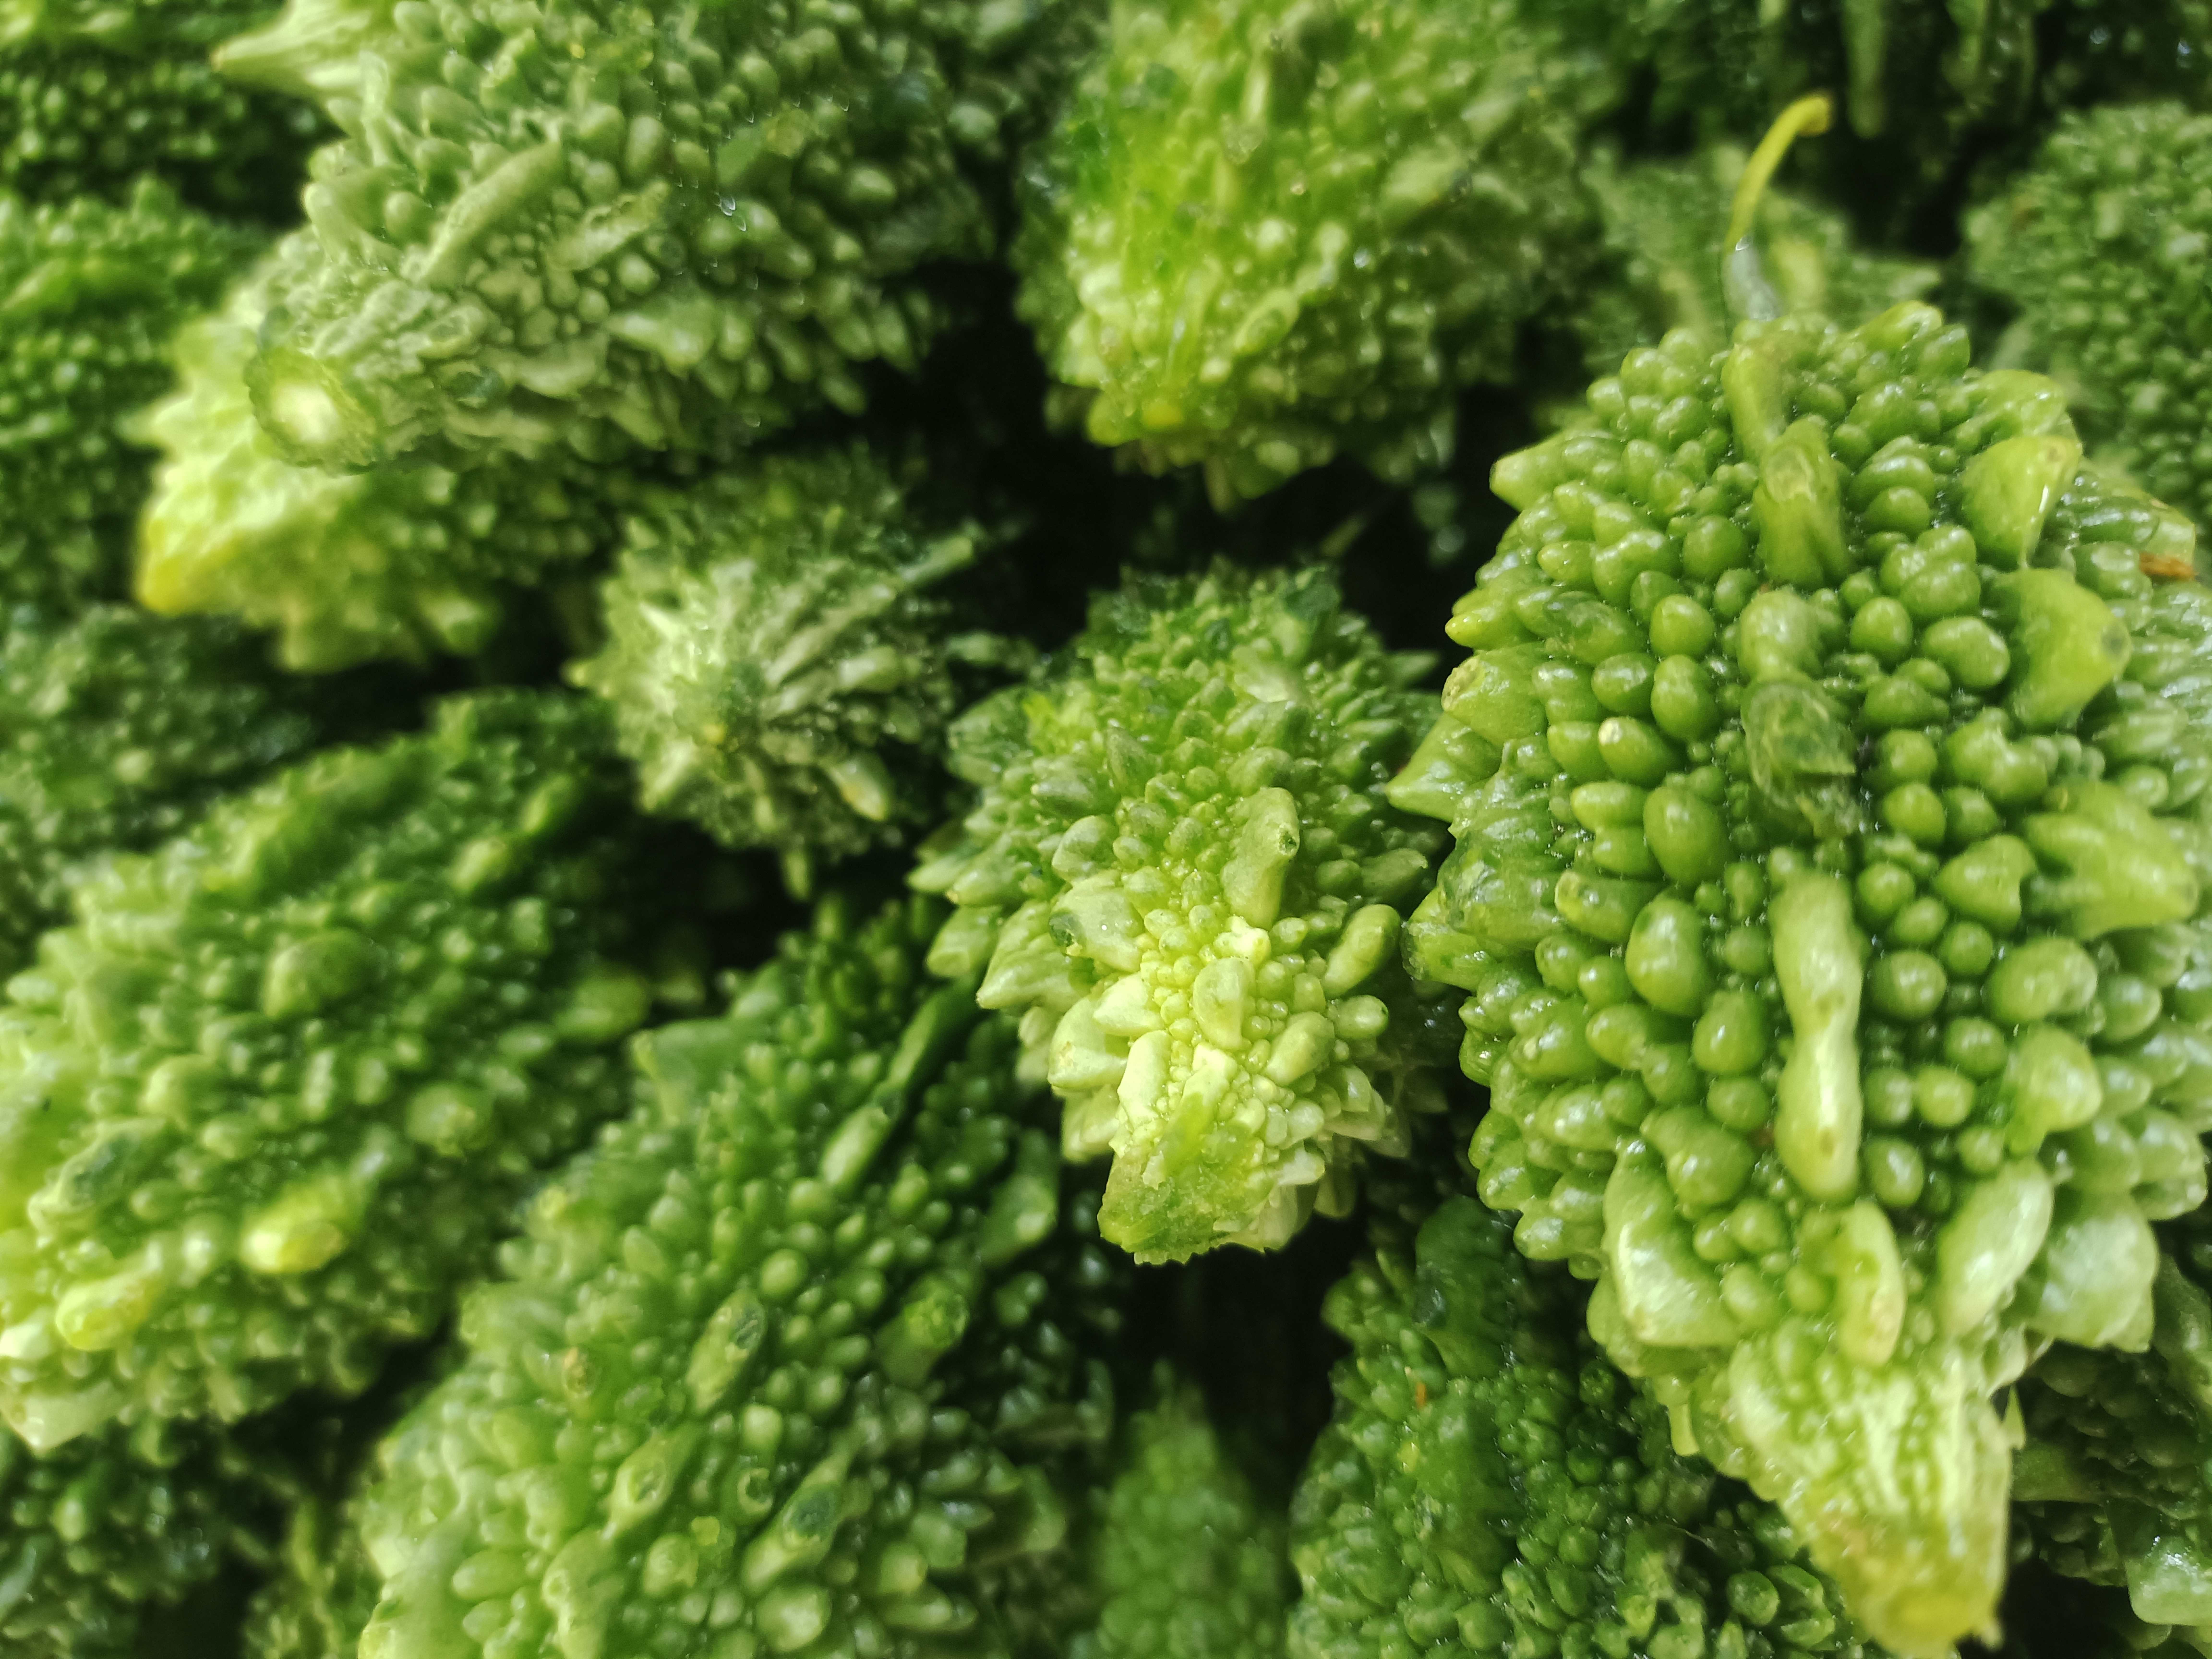
Label: Momordica charantia